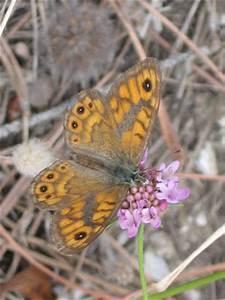
butterfly